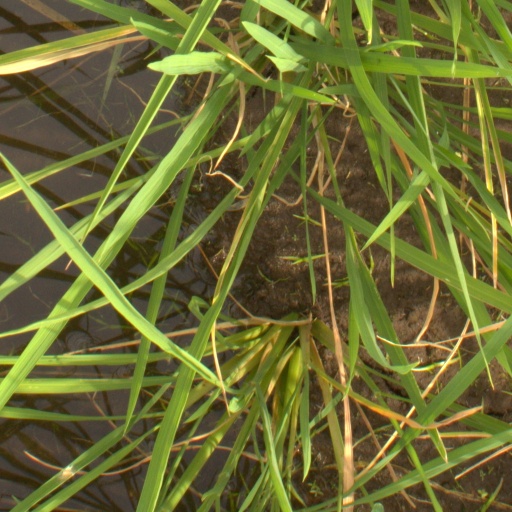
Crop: rice